Jasenovac concentration camp

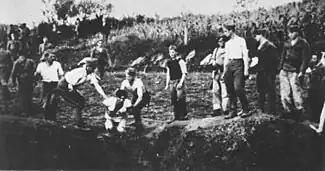
Ustaše militia executing people over a mass grave near Jasenovac concentration camp

At the top of the Jasenovac command chain was the Ustaše leader, Ante Pavelić, who signed the Nazi-style Race Laws, and led the Ustaše genocides against Jews, Serbs and Roma. Jasenovac inmate, Ante Ciliga, wrote that “Jasenovac was the original 'Balkan' creation of Ante Pavelić. Hitler's camps were only…the starting point”. Pavelić entrusted the organization of mass killing in the camps to the Ustaše Surveillance Service (UNS), placing at its head his close associate, Dido Kvaternik. Giuseppe Masucci, secretary to the Vatican's representative in the NDH, considered Kvaternik the worst of Ustaše, noting he told him Croatian Jews committed "300,000 abortions, rapes and deflorations of young girls." As the Ustaše terror against Serbs and others, of which Jasenovac was the apogee, ignited wider Partisan resistance, the Germans in October 1942 pressured Pavelić to remove and exile Dido Kvaternik. Kvaternik later blamed Pavelić for Ustaše crimes, claiming he merely executed Pavelić's orders.